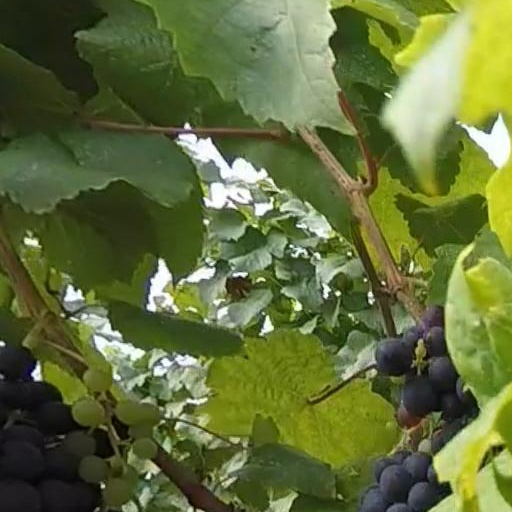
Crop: grape